Prince Johannes of Liechtenstein (1873–1959)

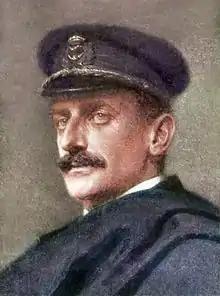

Prince Johannes of Liechtenstein (Johannes Franz Alfred Maria Caspar Melchior Balthasar; 6 January 1873 in Vienna – 3 September 1959 in Hollenegg), was an Austro-Hungarian noble and military leader.